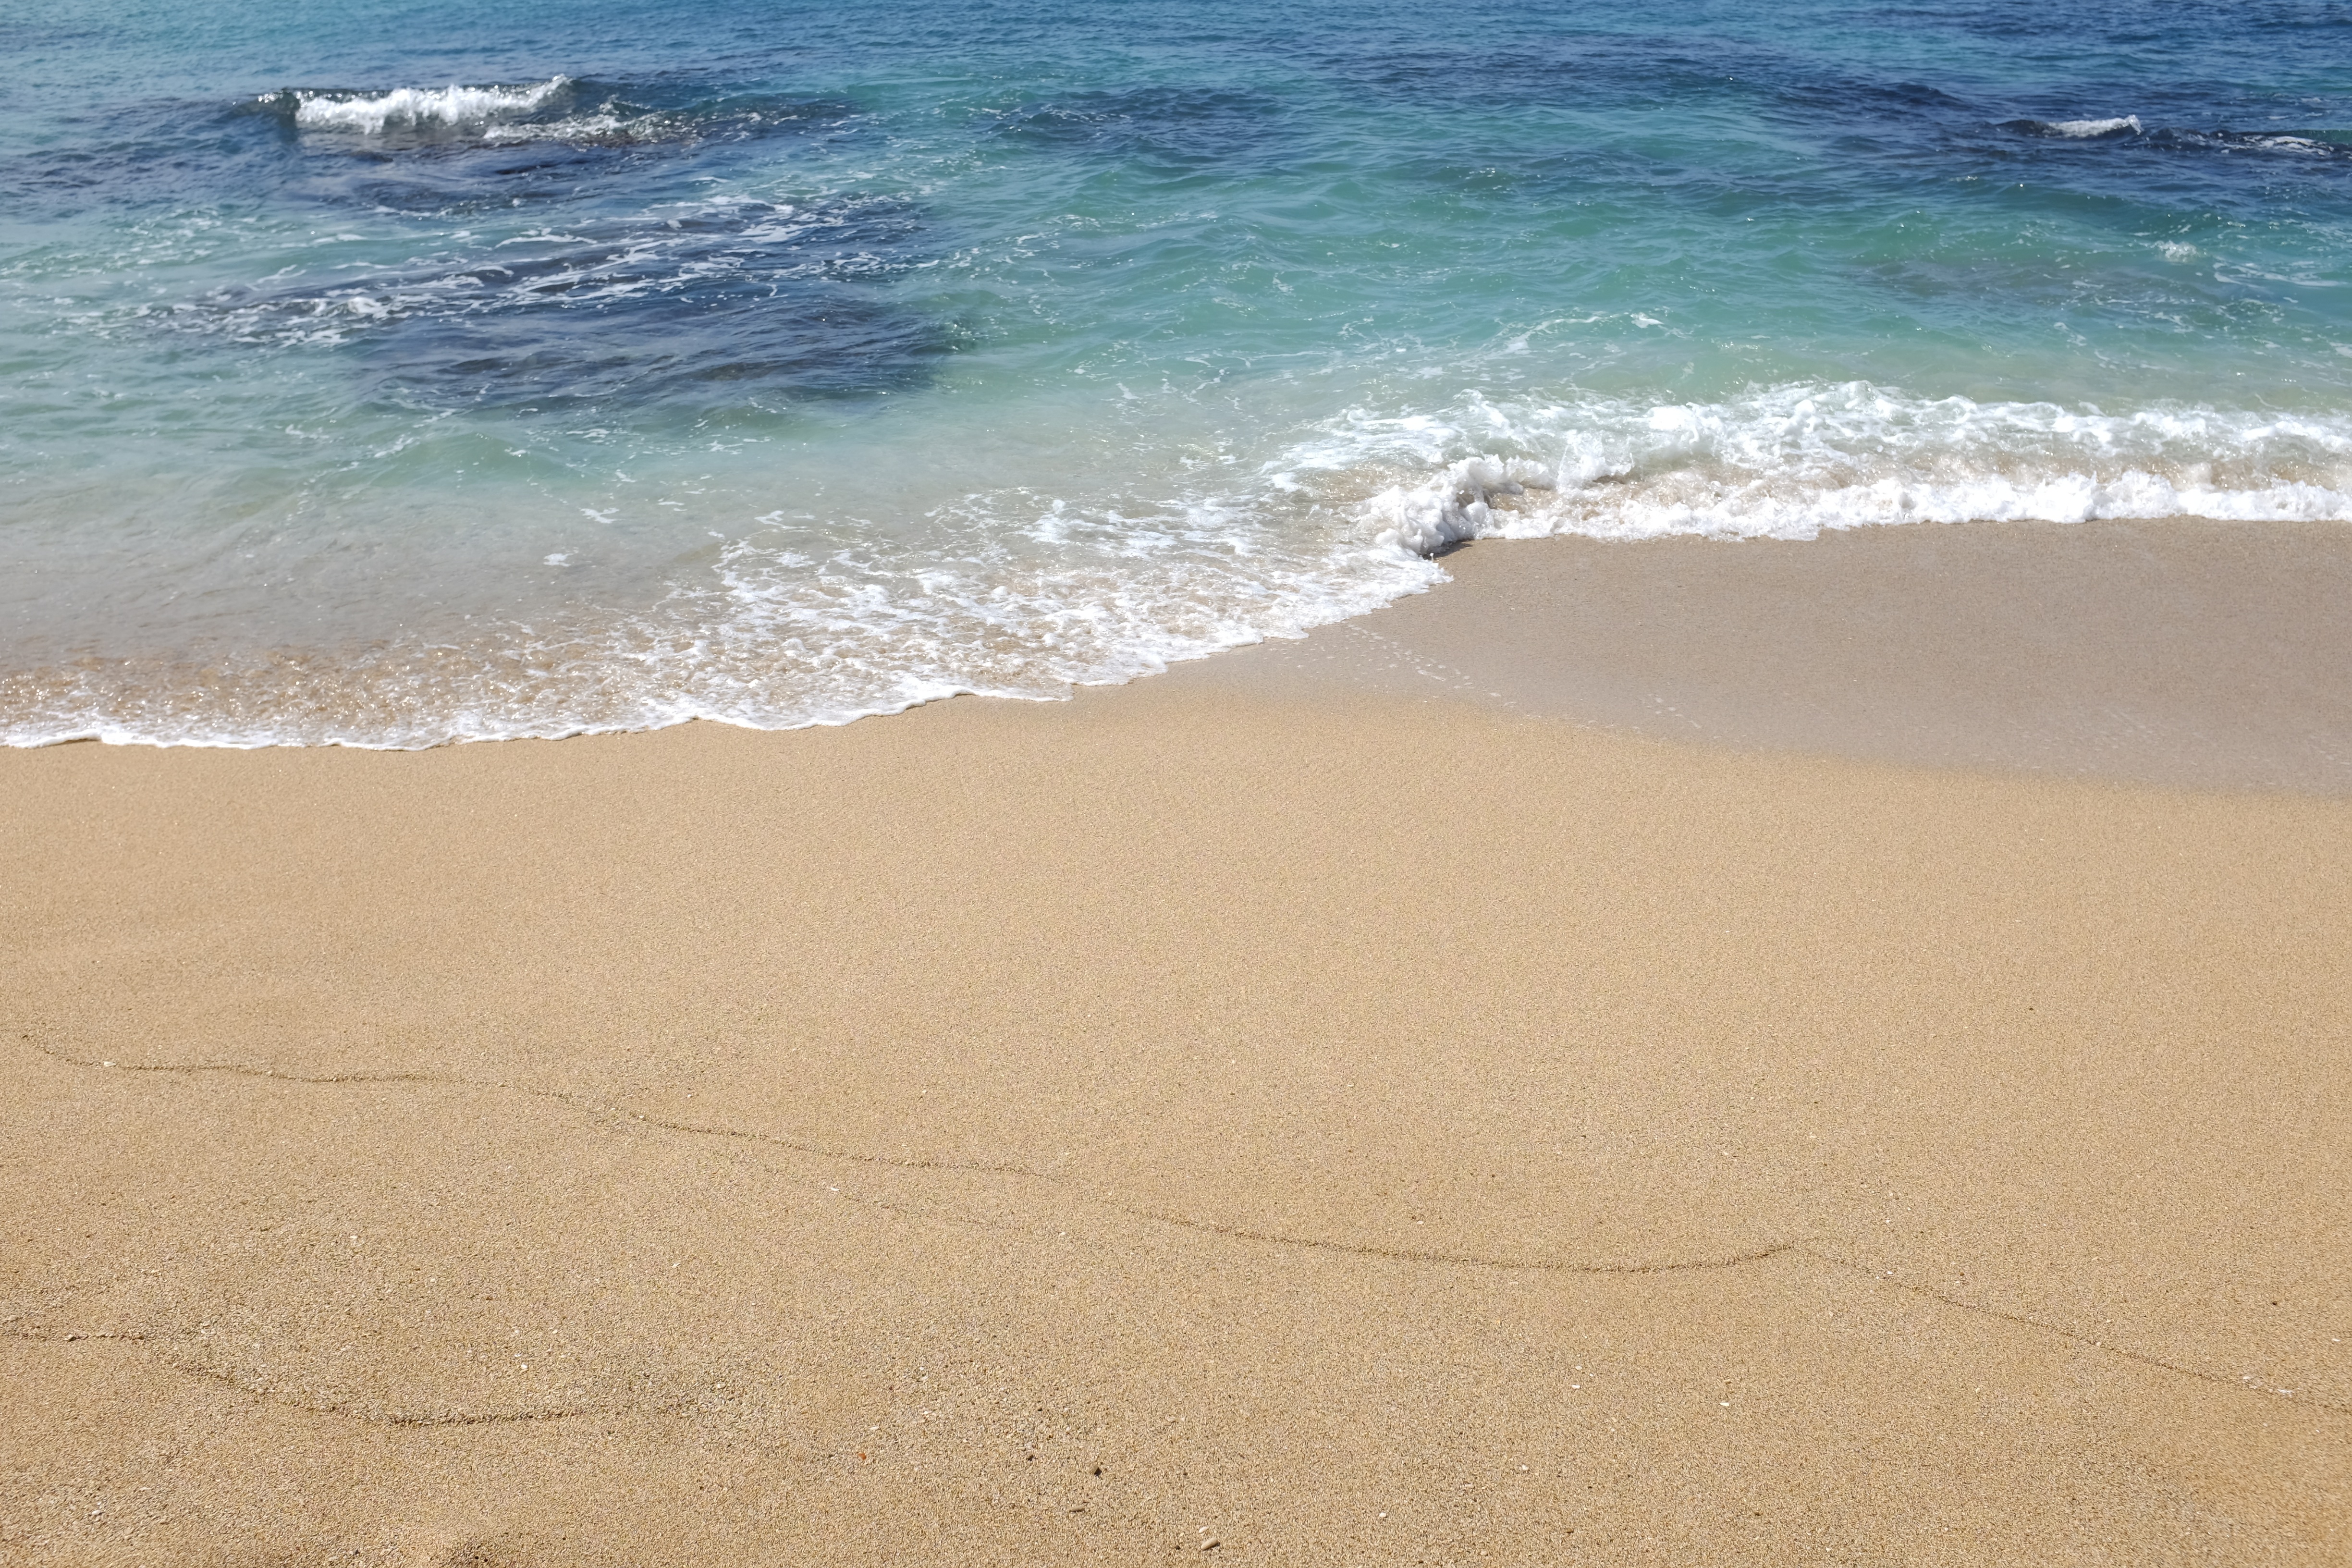
beach, sea, coast, water, sand, ocean, sky, shore, wave, blue, material, body of water, still, wind wave, foan, sunner